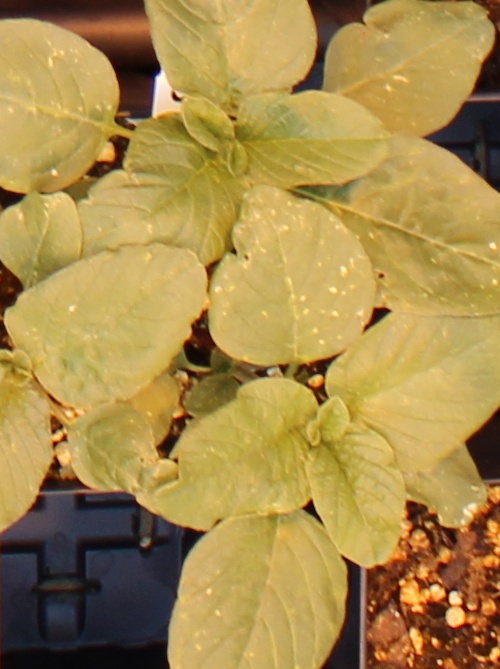
Label: Redroot Pigweed